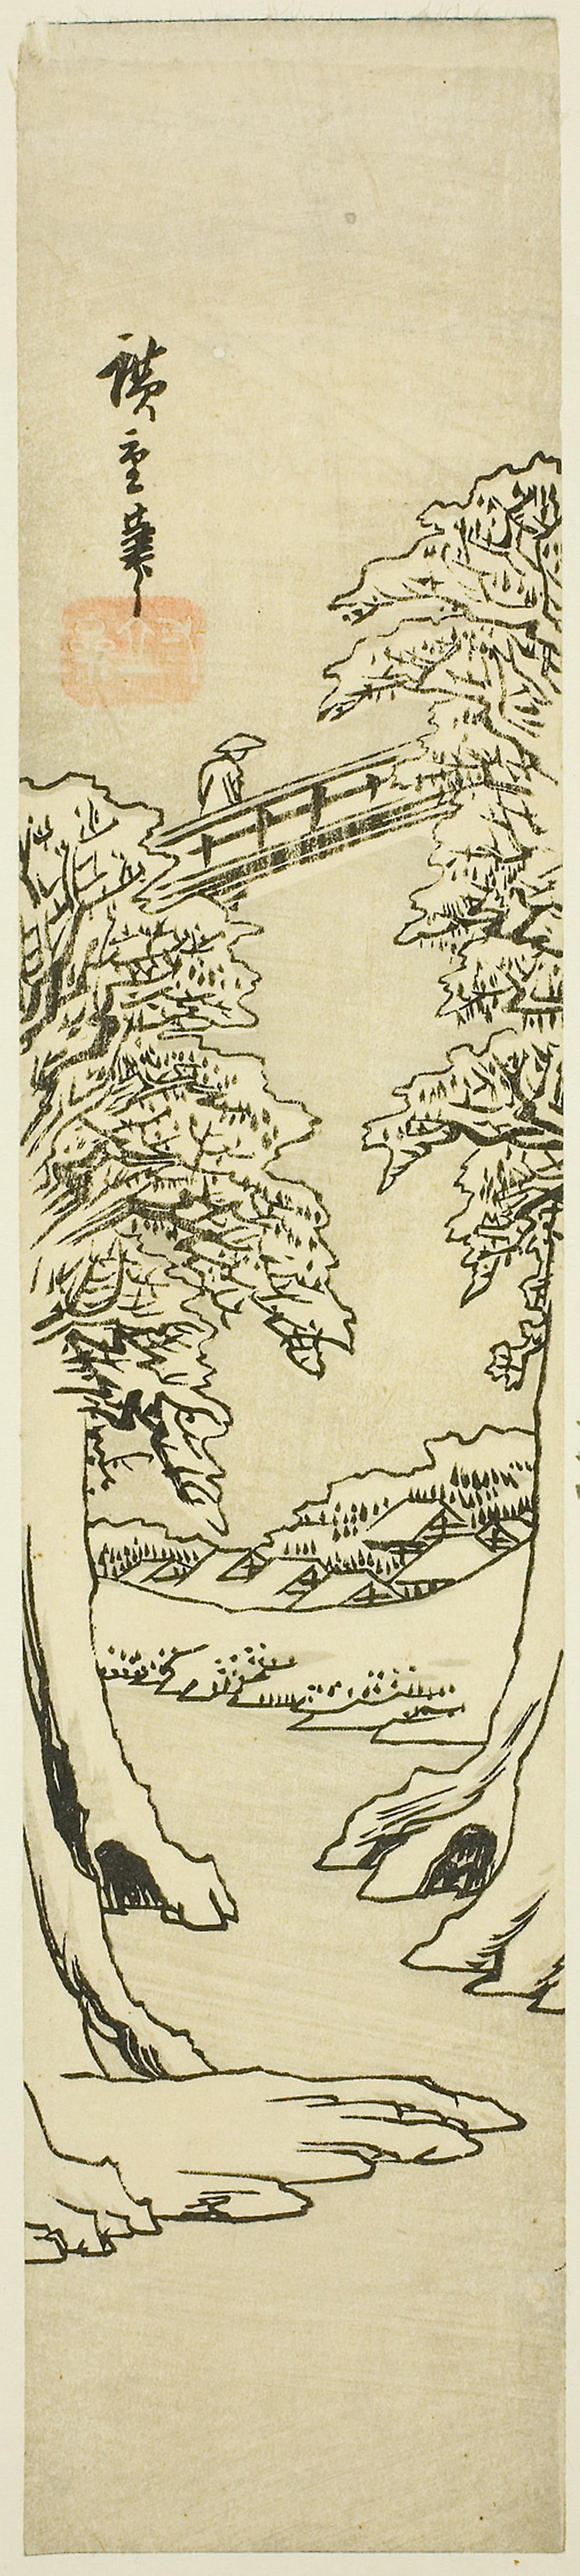
text, art, calligraphy, font, illustration, history, artwork, paper, printmaking, black and white, drawing, visual arts